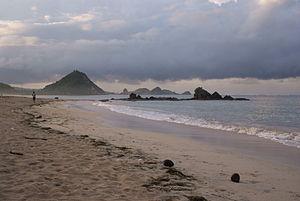
Kuta est un village de la côte sud de l'île de Lombok en Indonésie, situé dans une baie bordée par une plage de sable blanc.